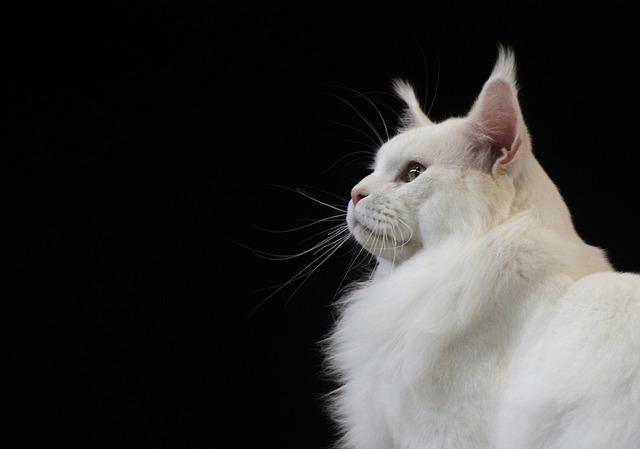
cat